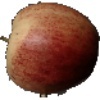
Label: Apple Red 3